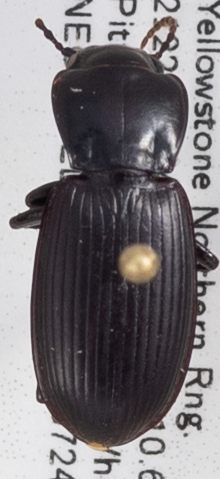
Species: Pterostichus protractus
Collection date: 2019-07-24
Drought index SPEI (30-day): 0.03
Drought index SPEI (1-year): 0.47
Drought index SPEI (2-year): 1.45